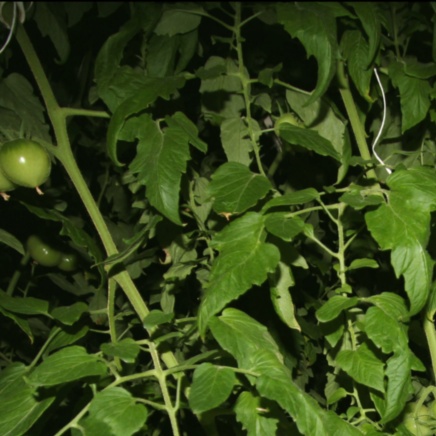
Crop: tomato